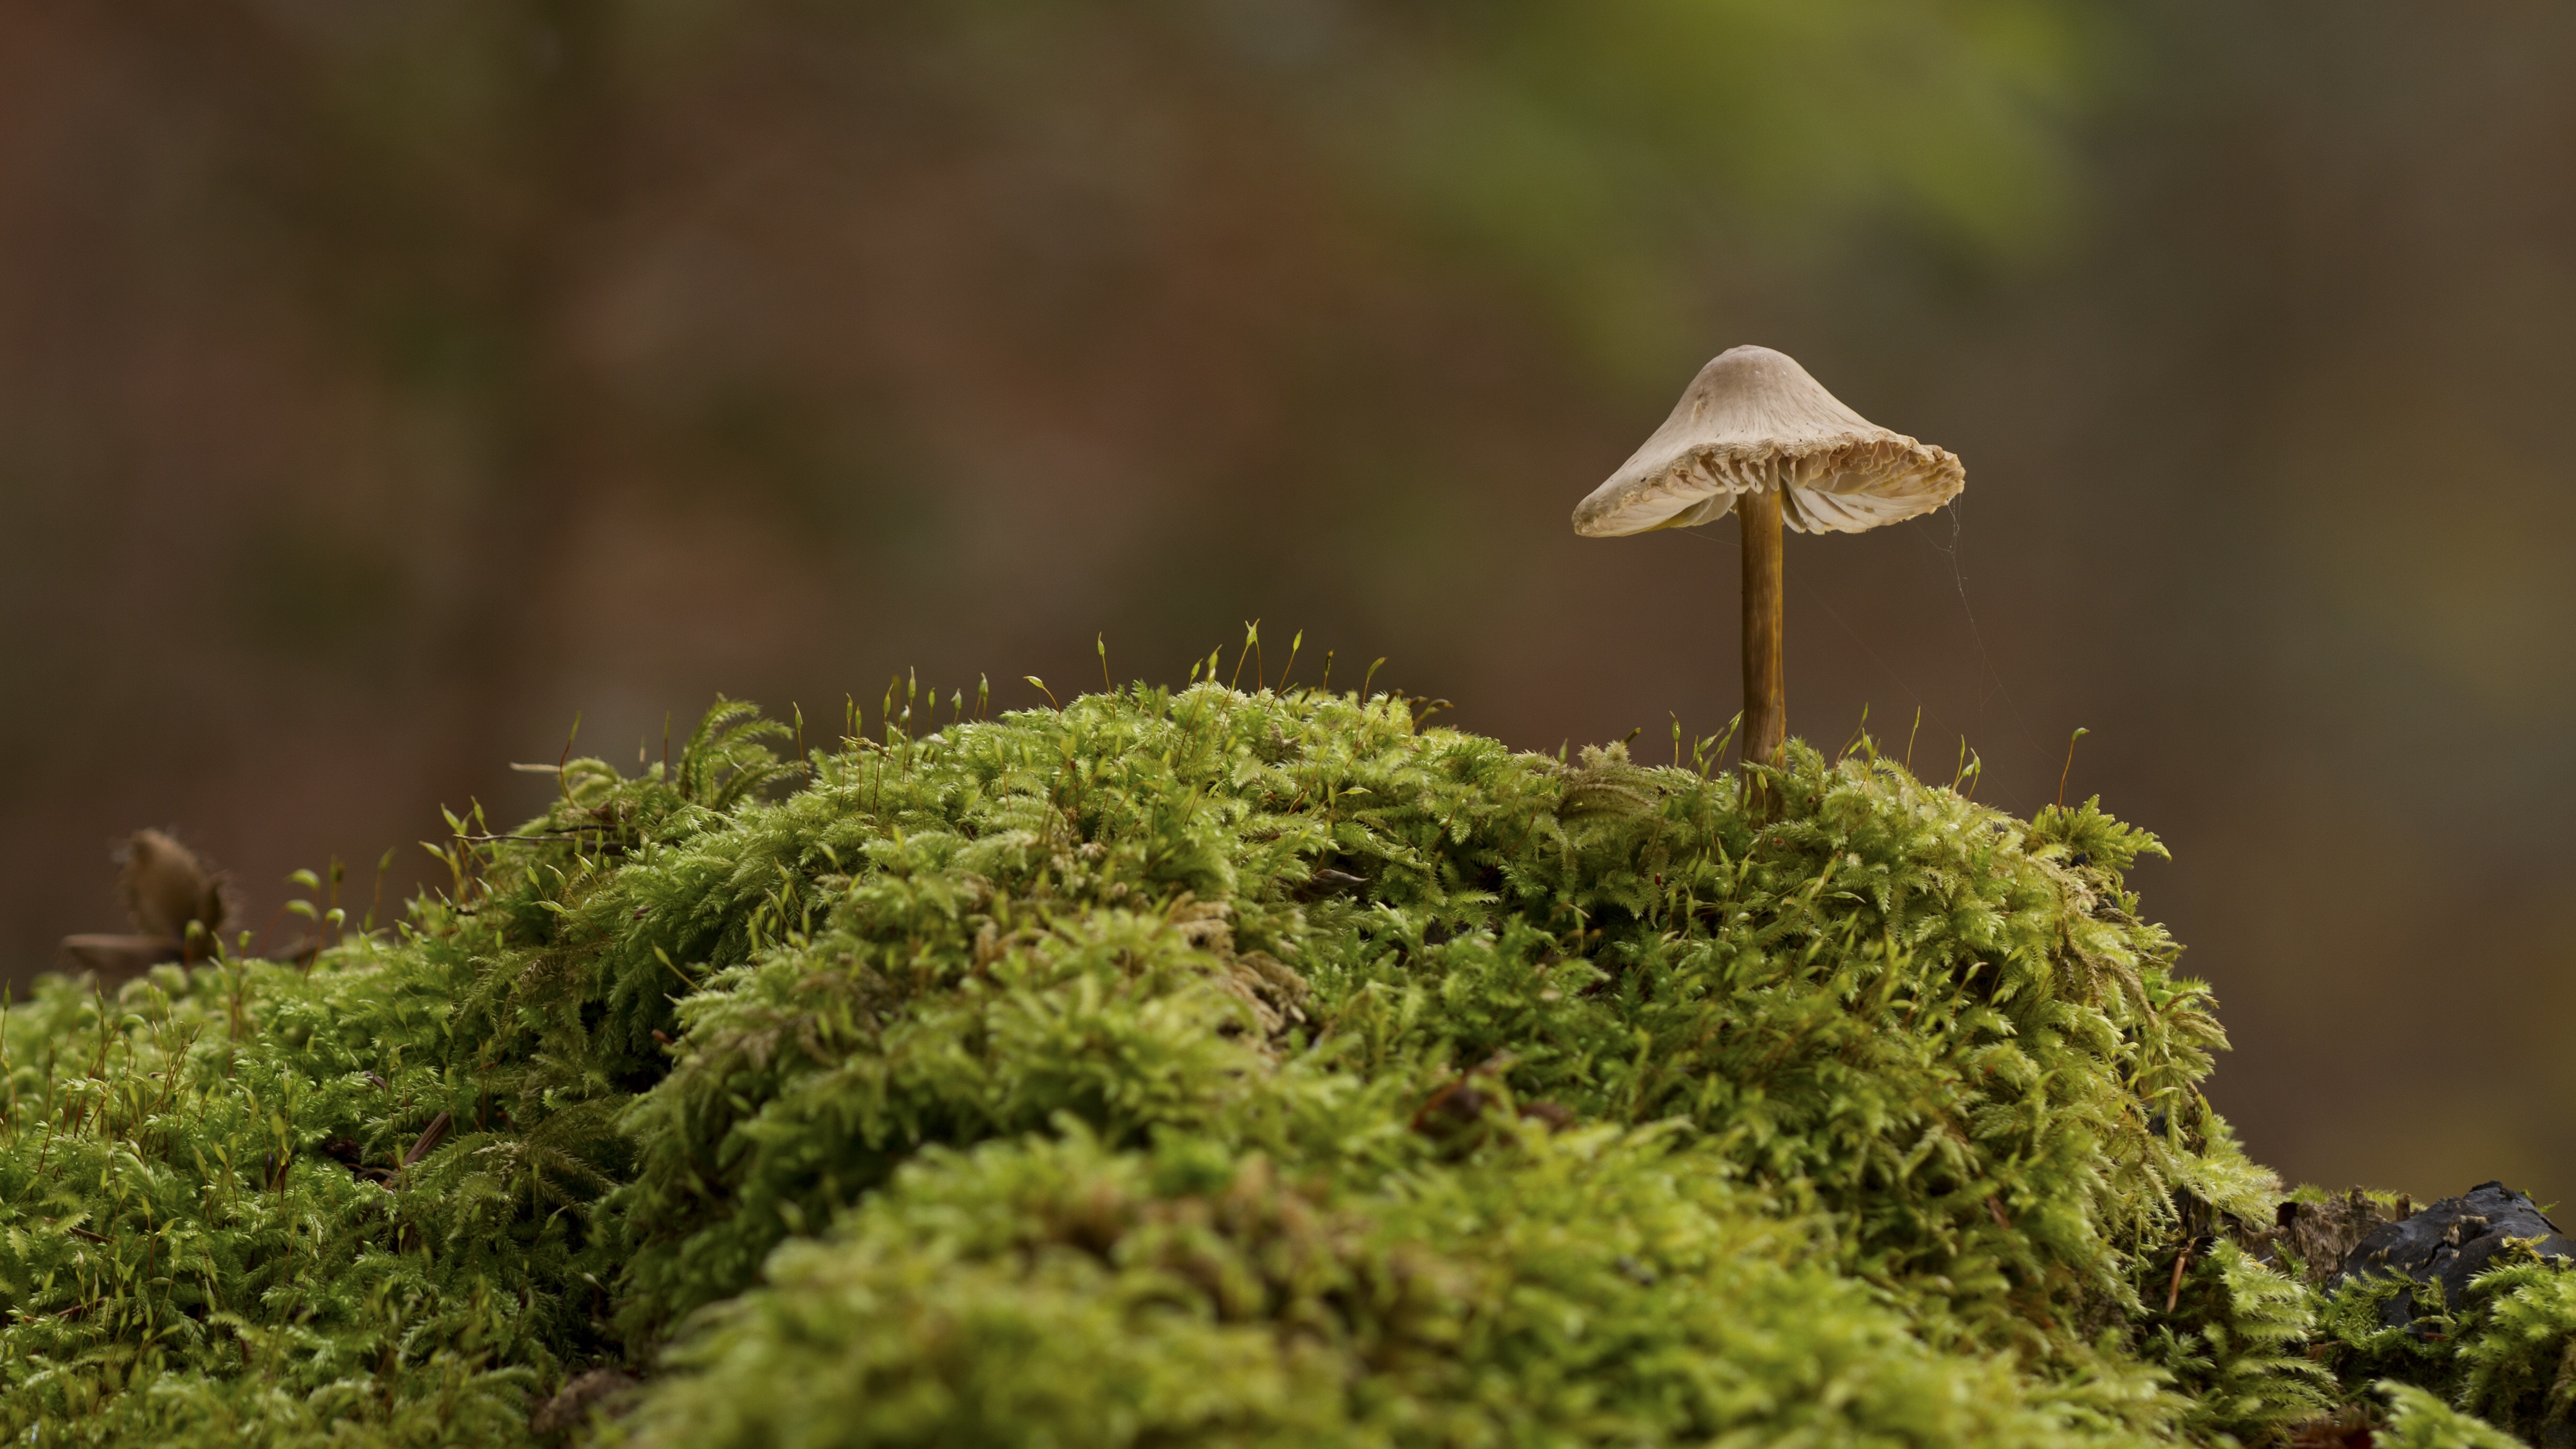
tree, nature, forest, branch, plant, leaf, flower, moss, green, autumn, soil, botany, mushroom, flora, fauna, fungus, woodland, habitat, macro photography, natural environment, woody plant, non vascular land plant, focus stack